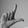
ASL letter: L